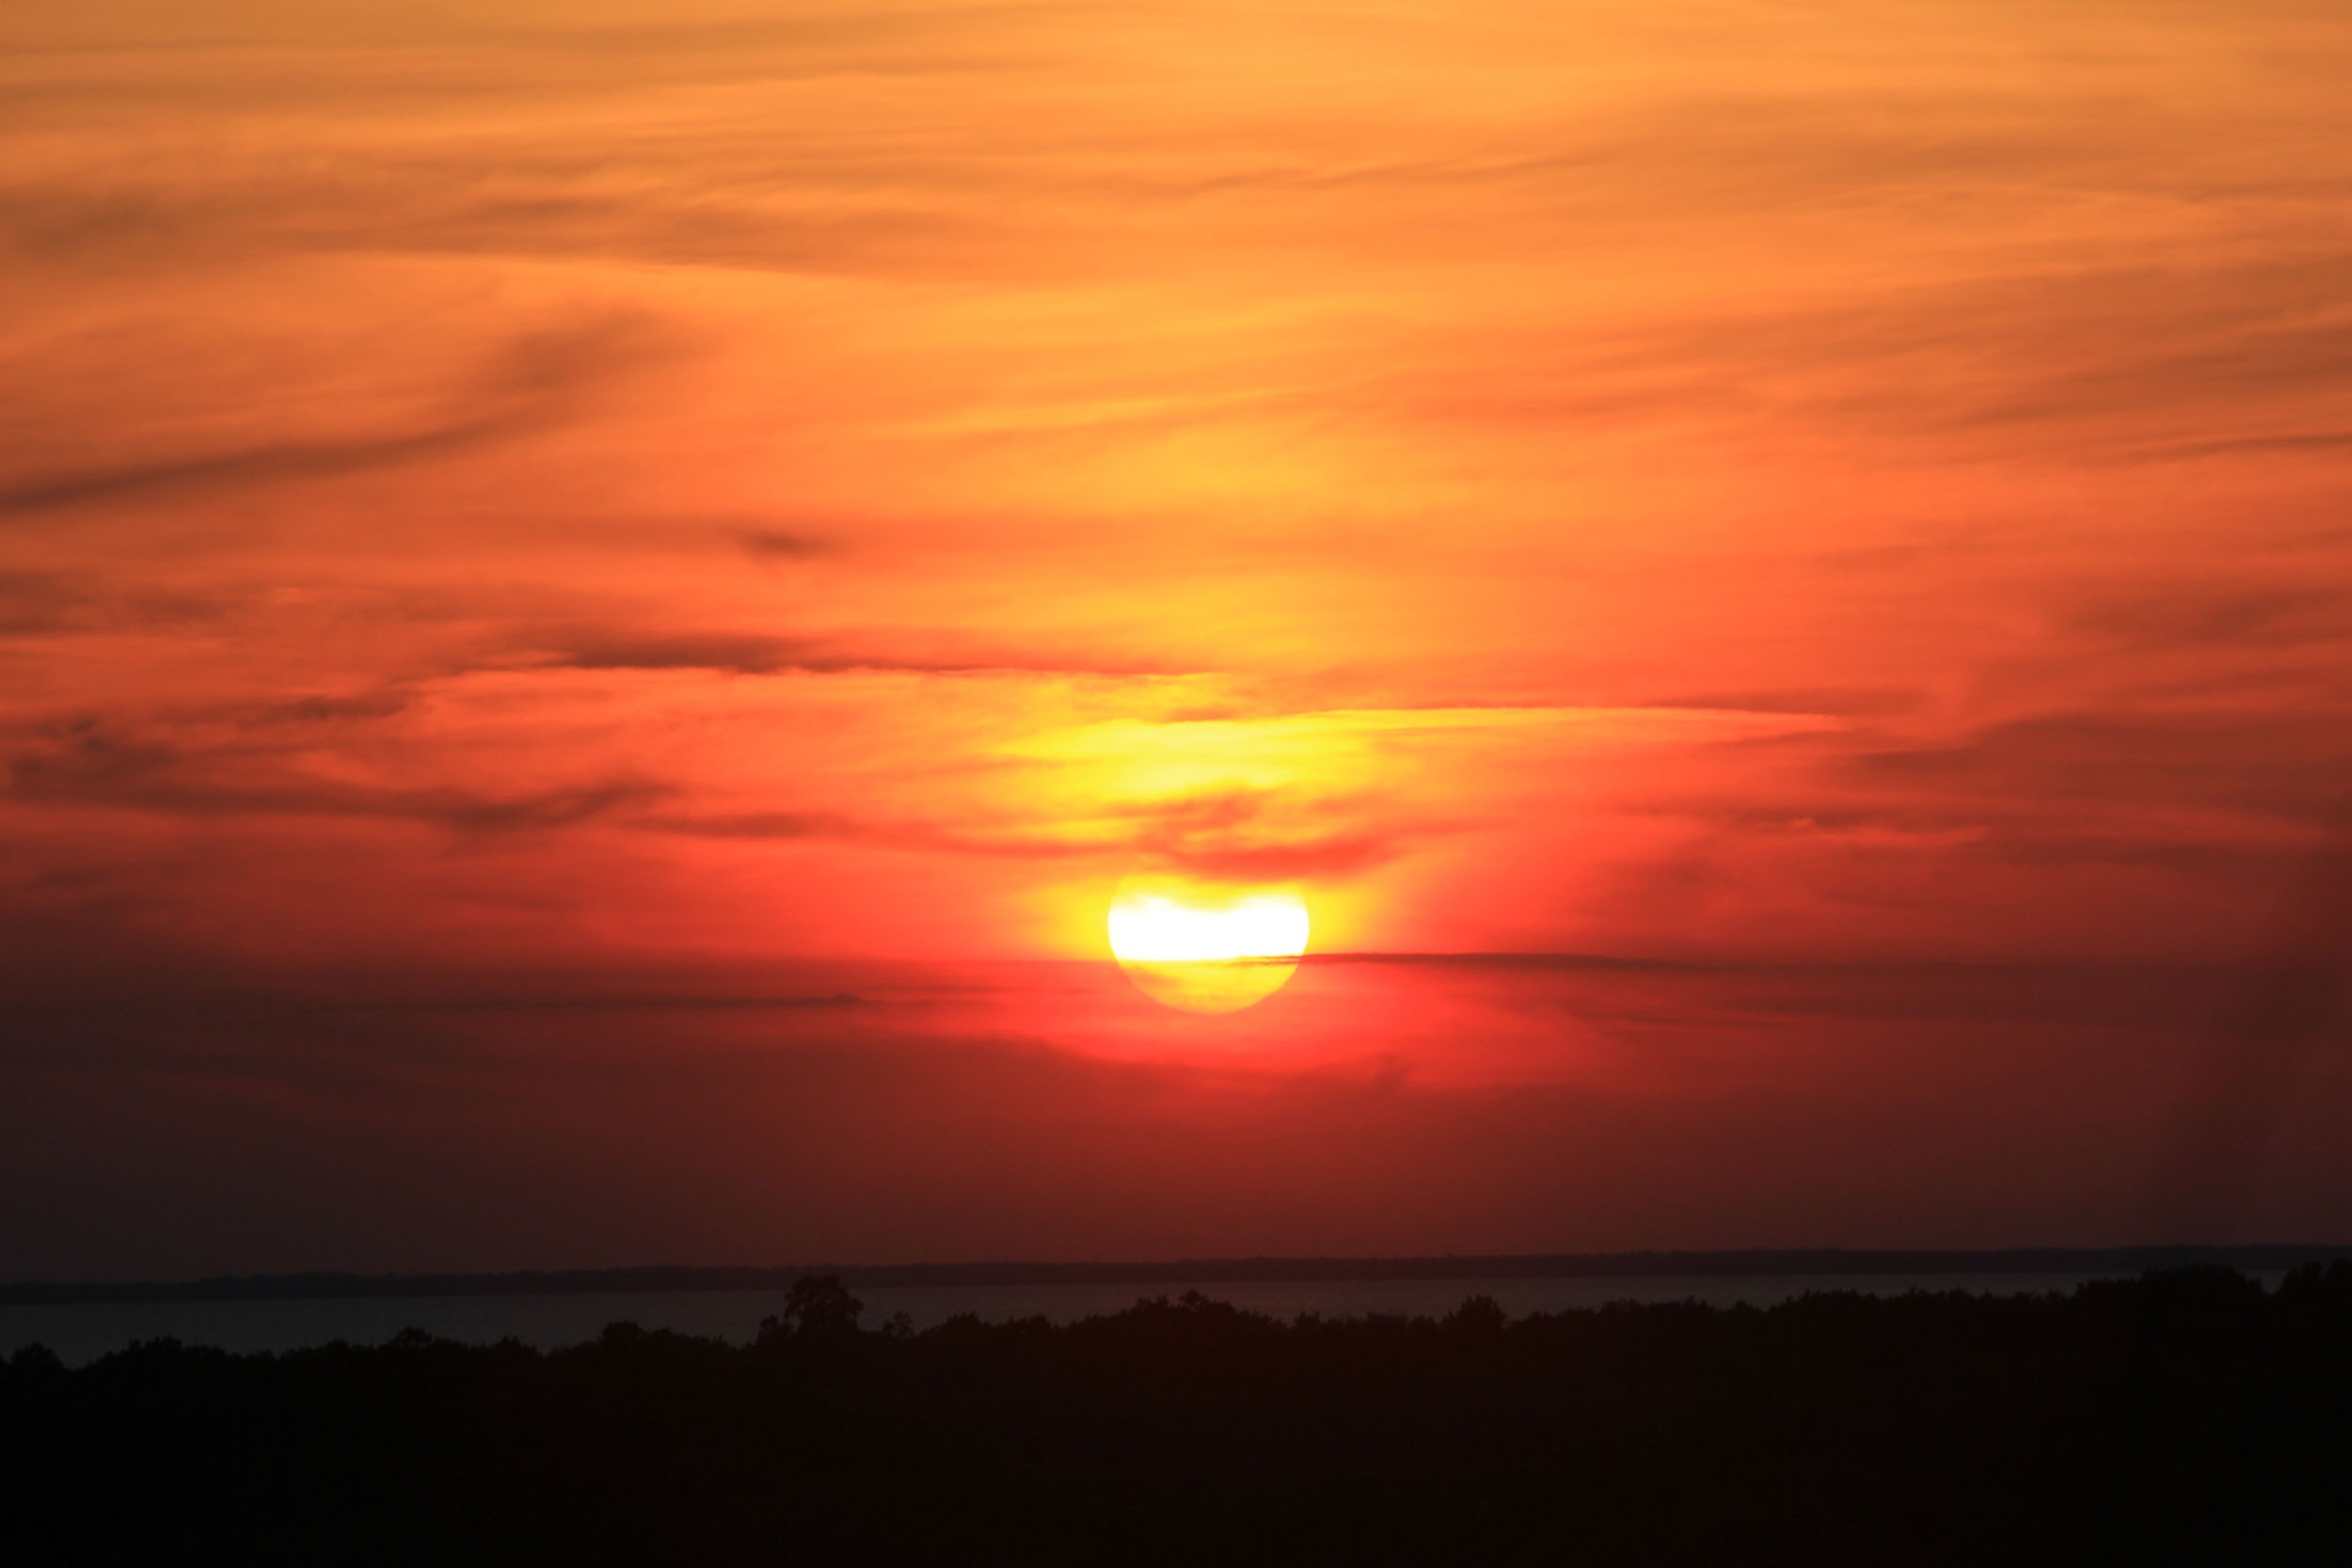
landscape, nature, horizon, cloud, sky, sun, sunrise, sunset, morning, dawn, atmosphere, dusk, environment, evening, tranquil, scenic, weather, cloudscape, outdoors, clouds, wisconsin, meteorology, afterglow, red sky at morning